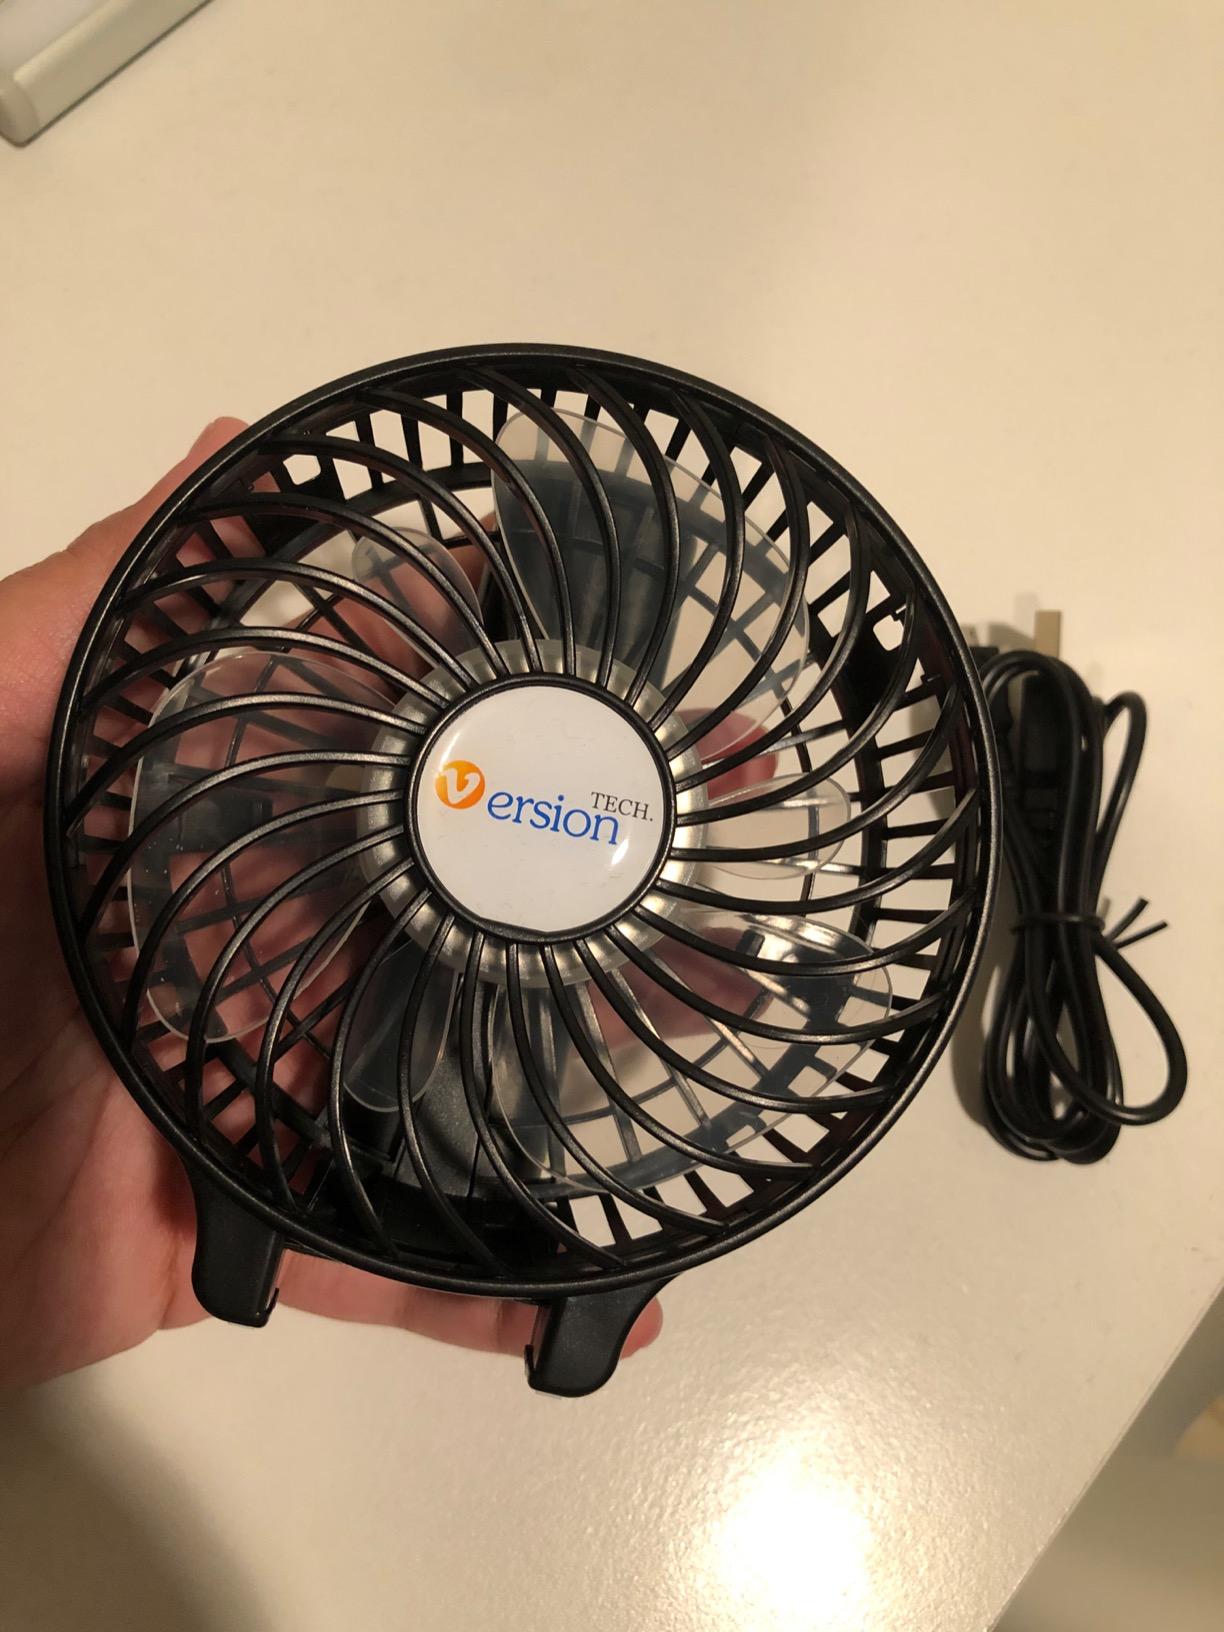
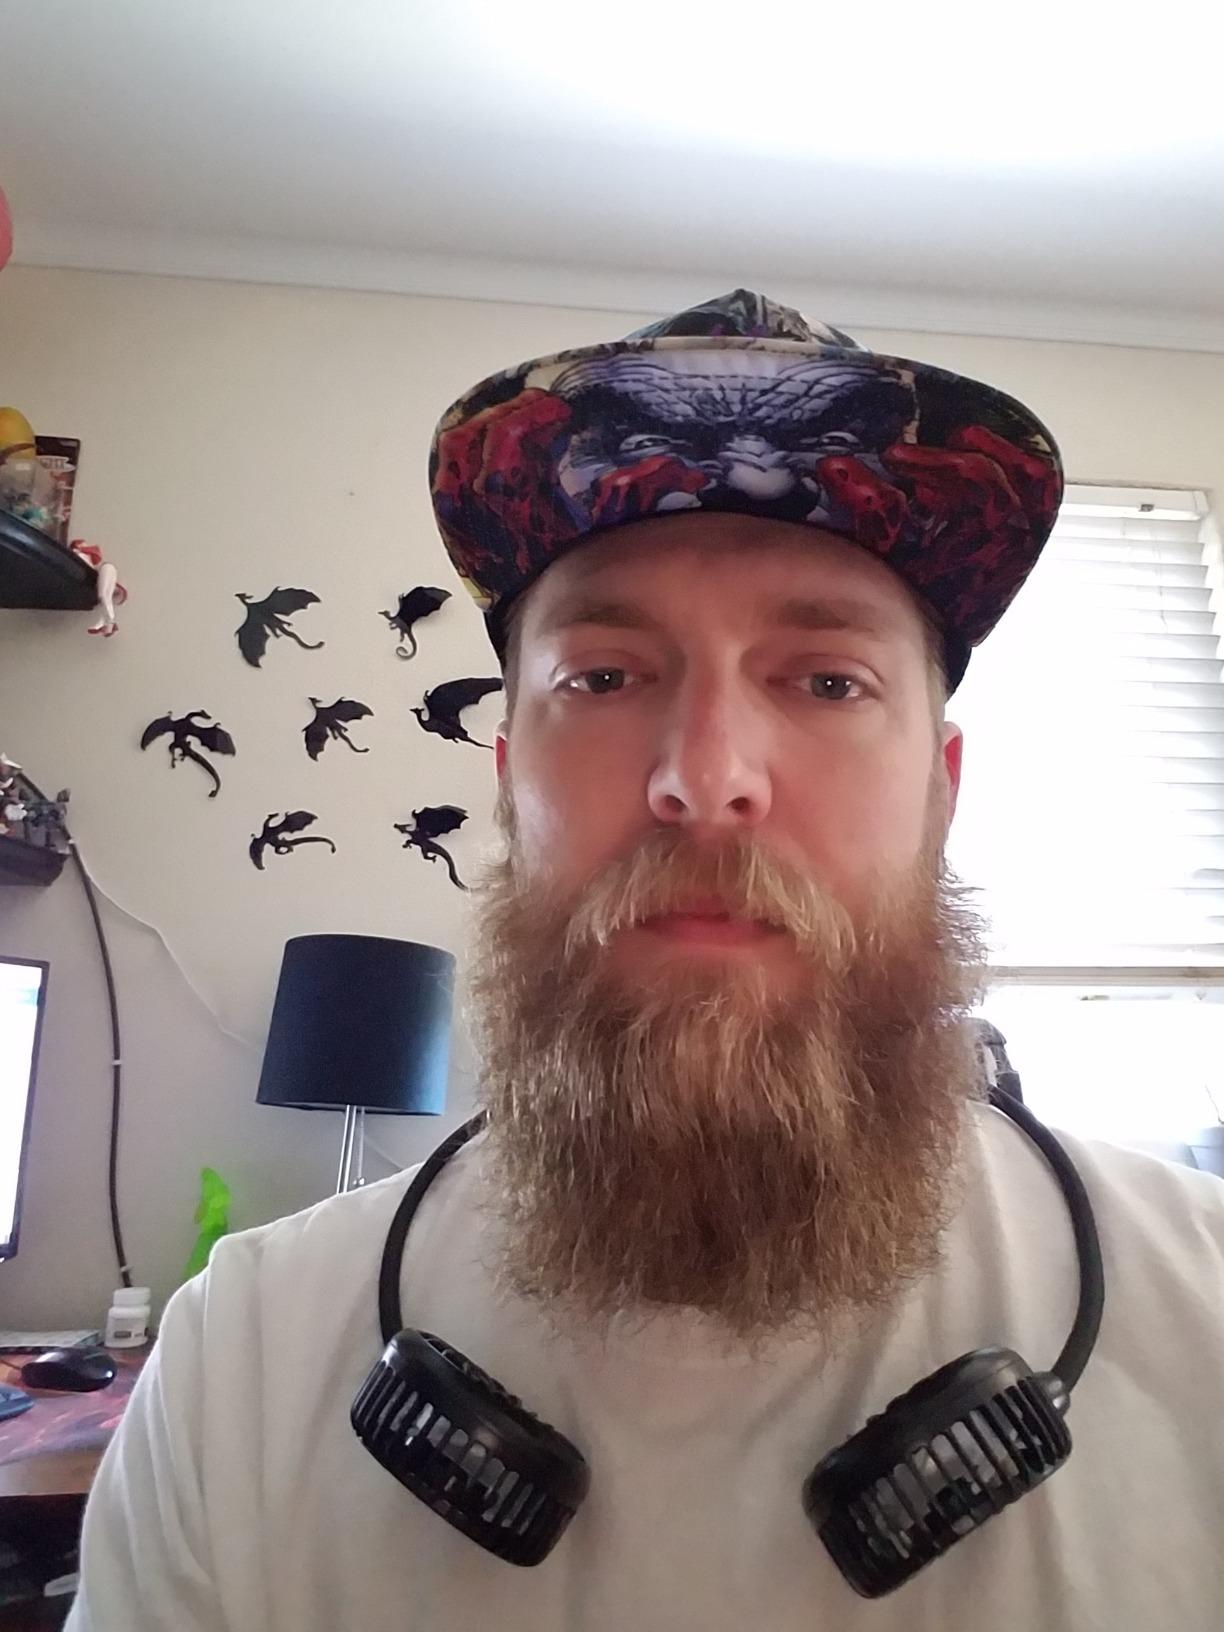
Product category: fan
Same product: no